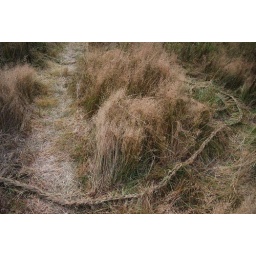
grass braid in smoke farm field